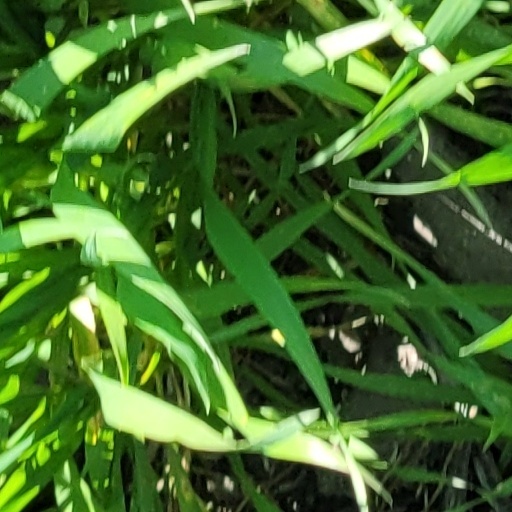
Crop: wheat